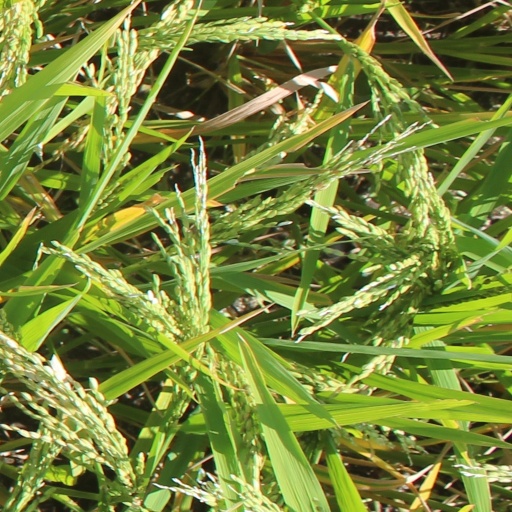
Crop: rice